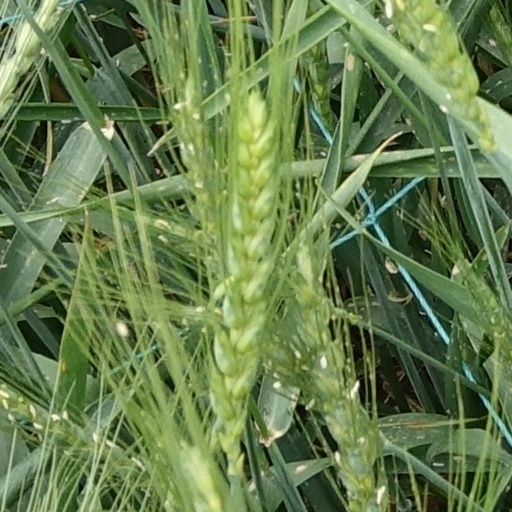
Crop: wheat